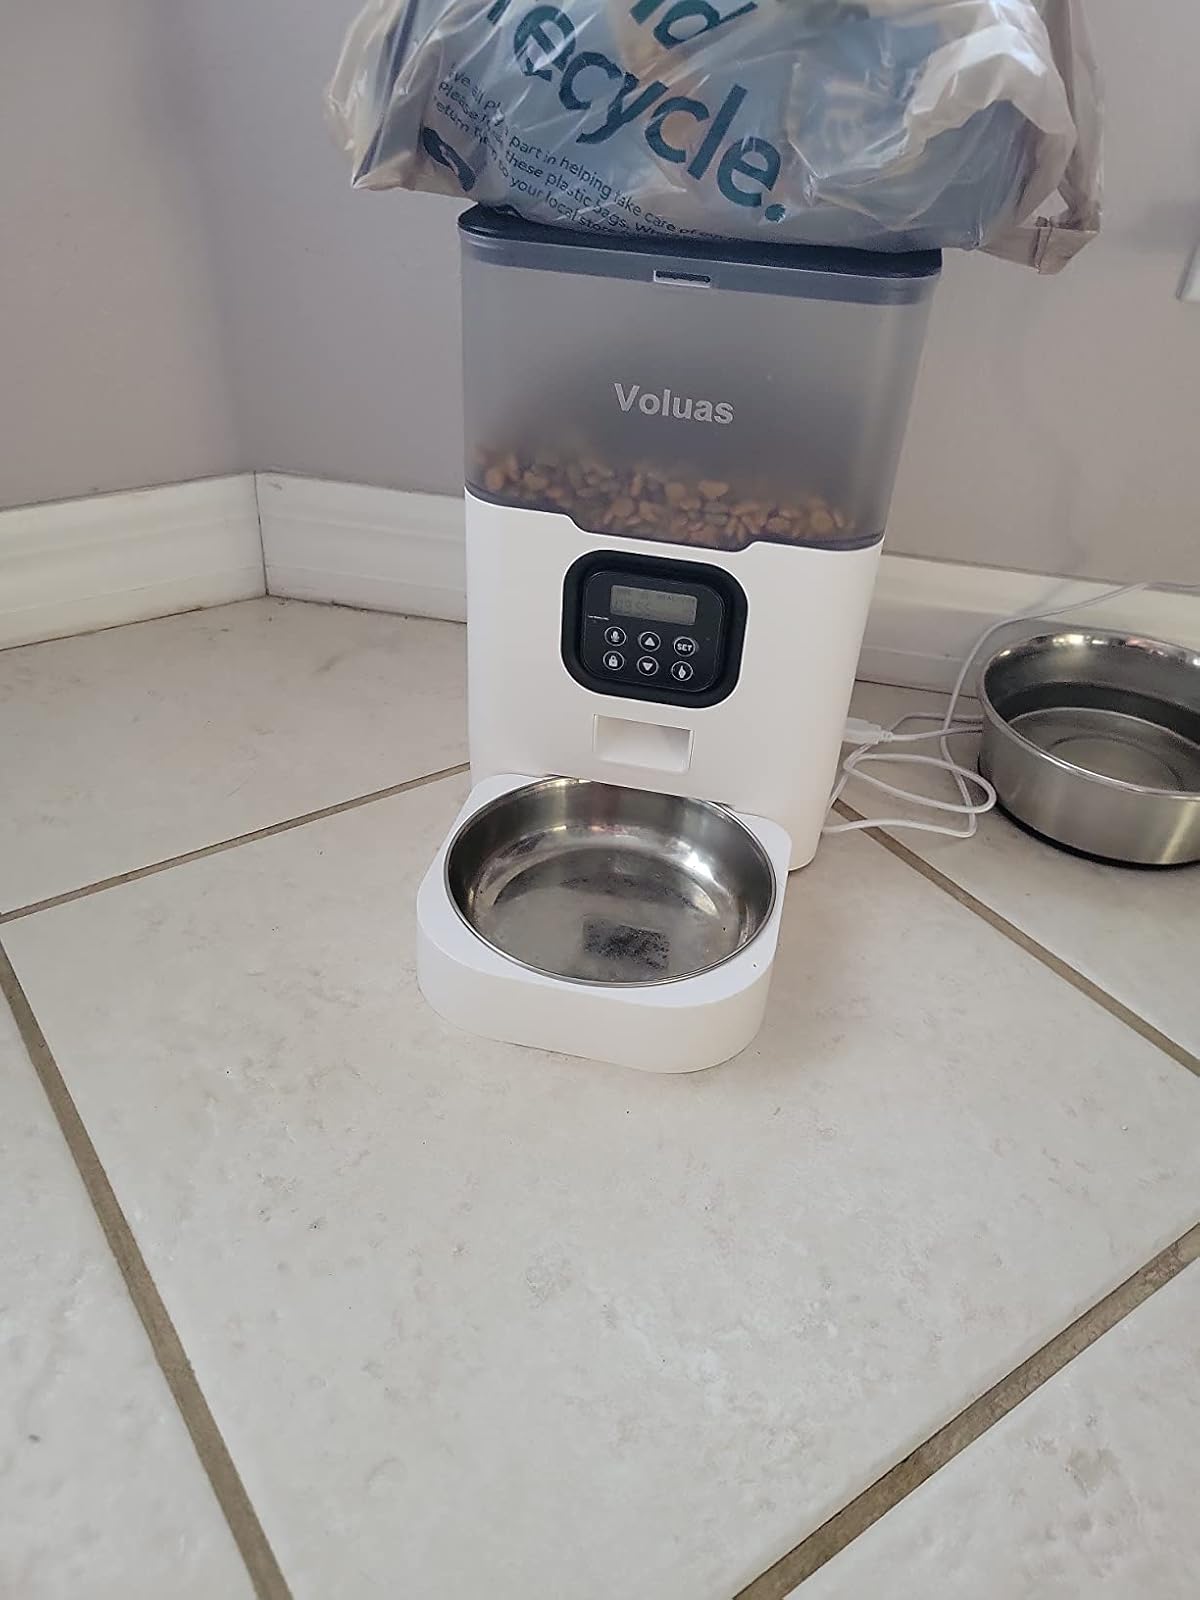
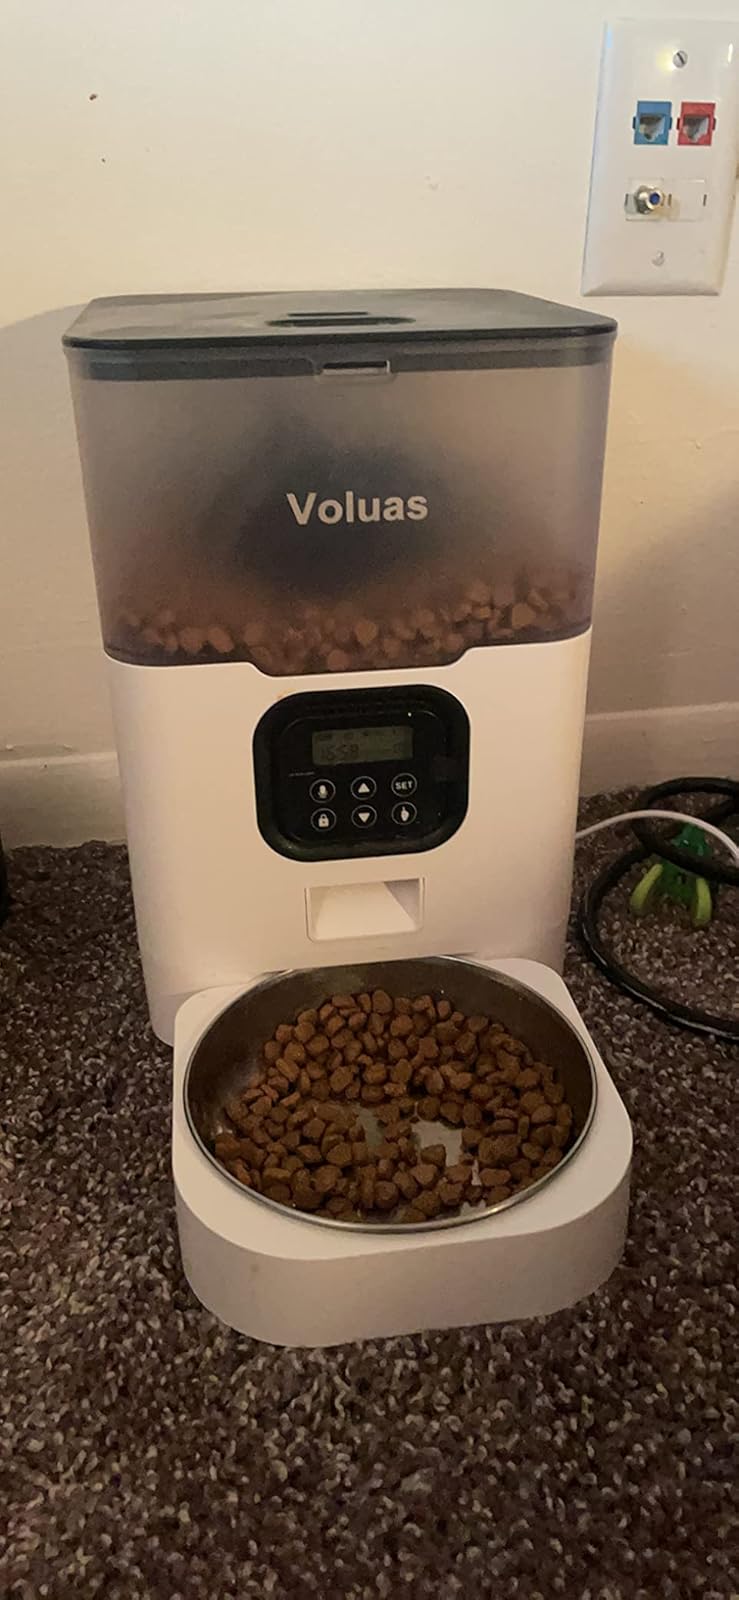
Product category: items_feeder
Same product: yes